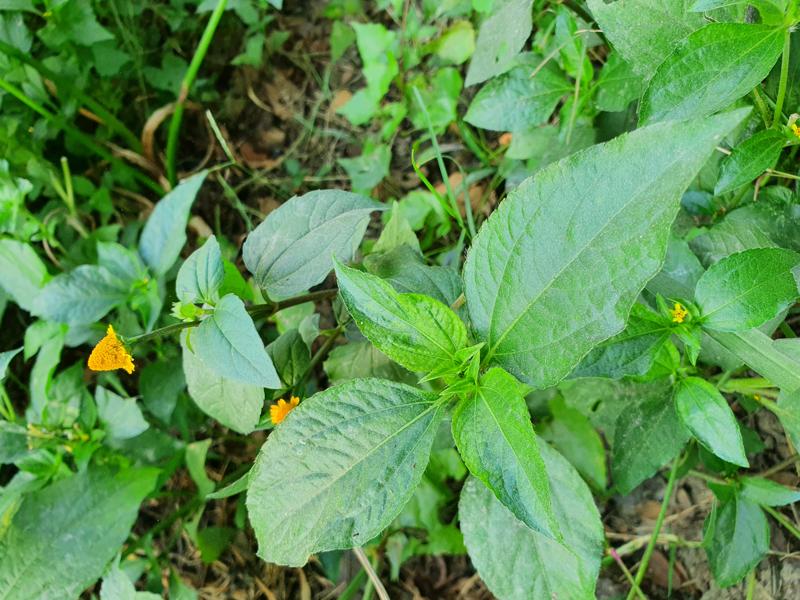
Weed species: Synedrella nodiflora